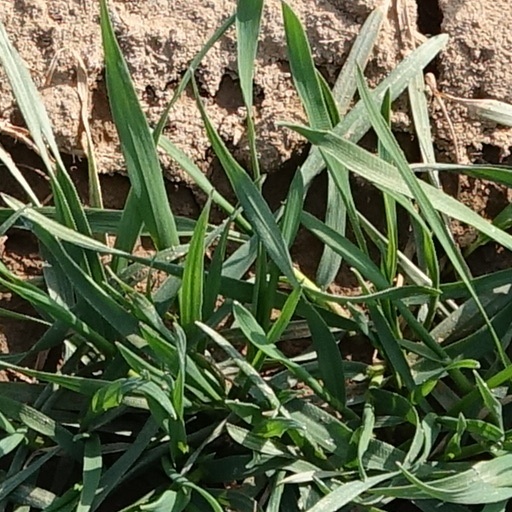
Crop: wheat